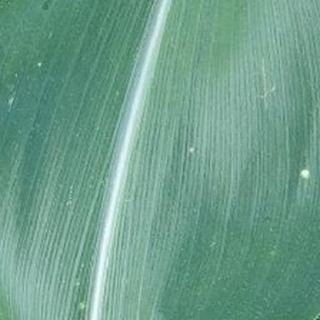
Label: healthy_corn